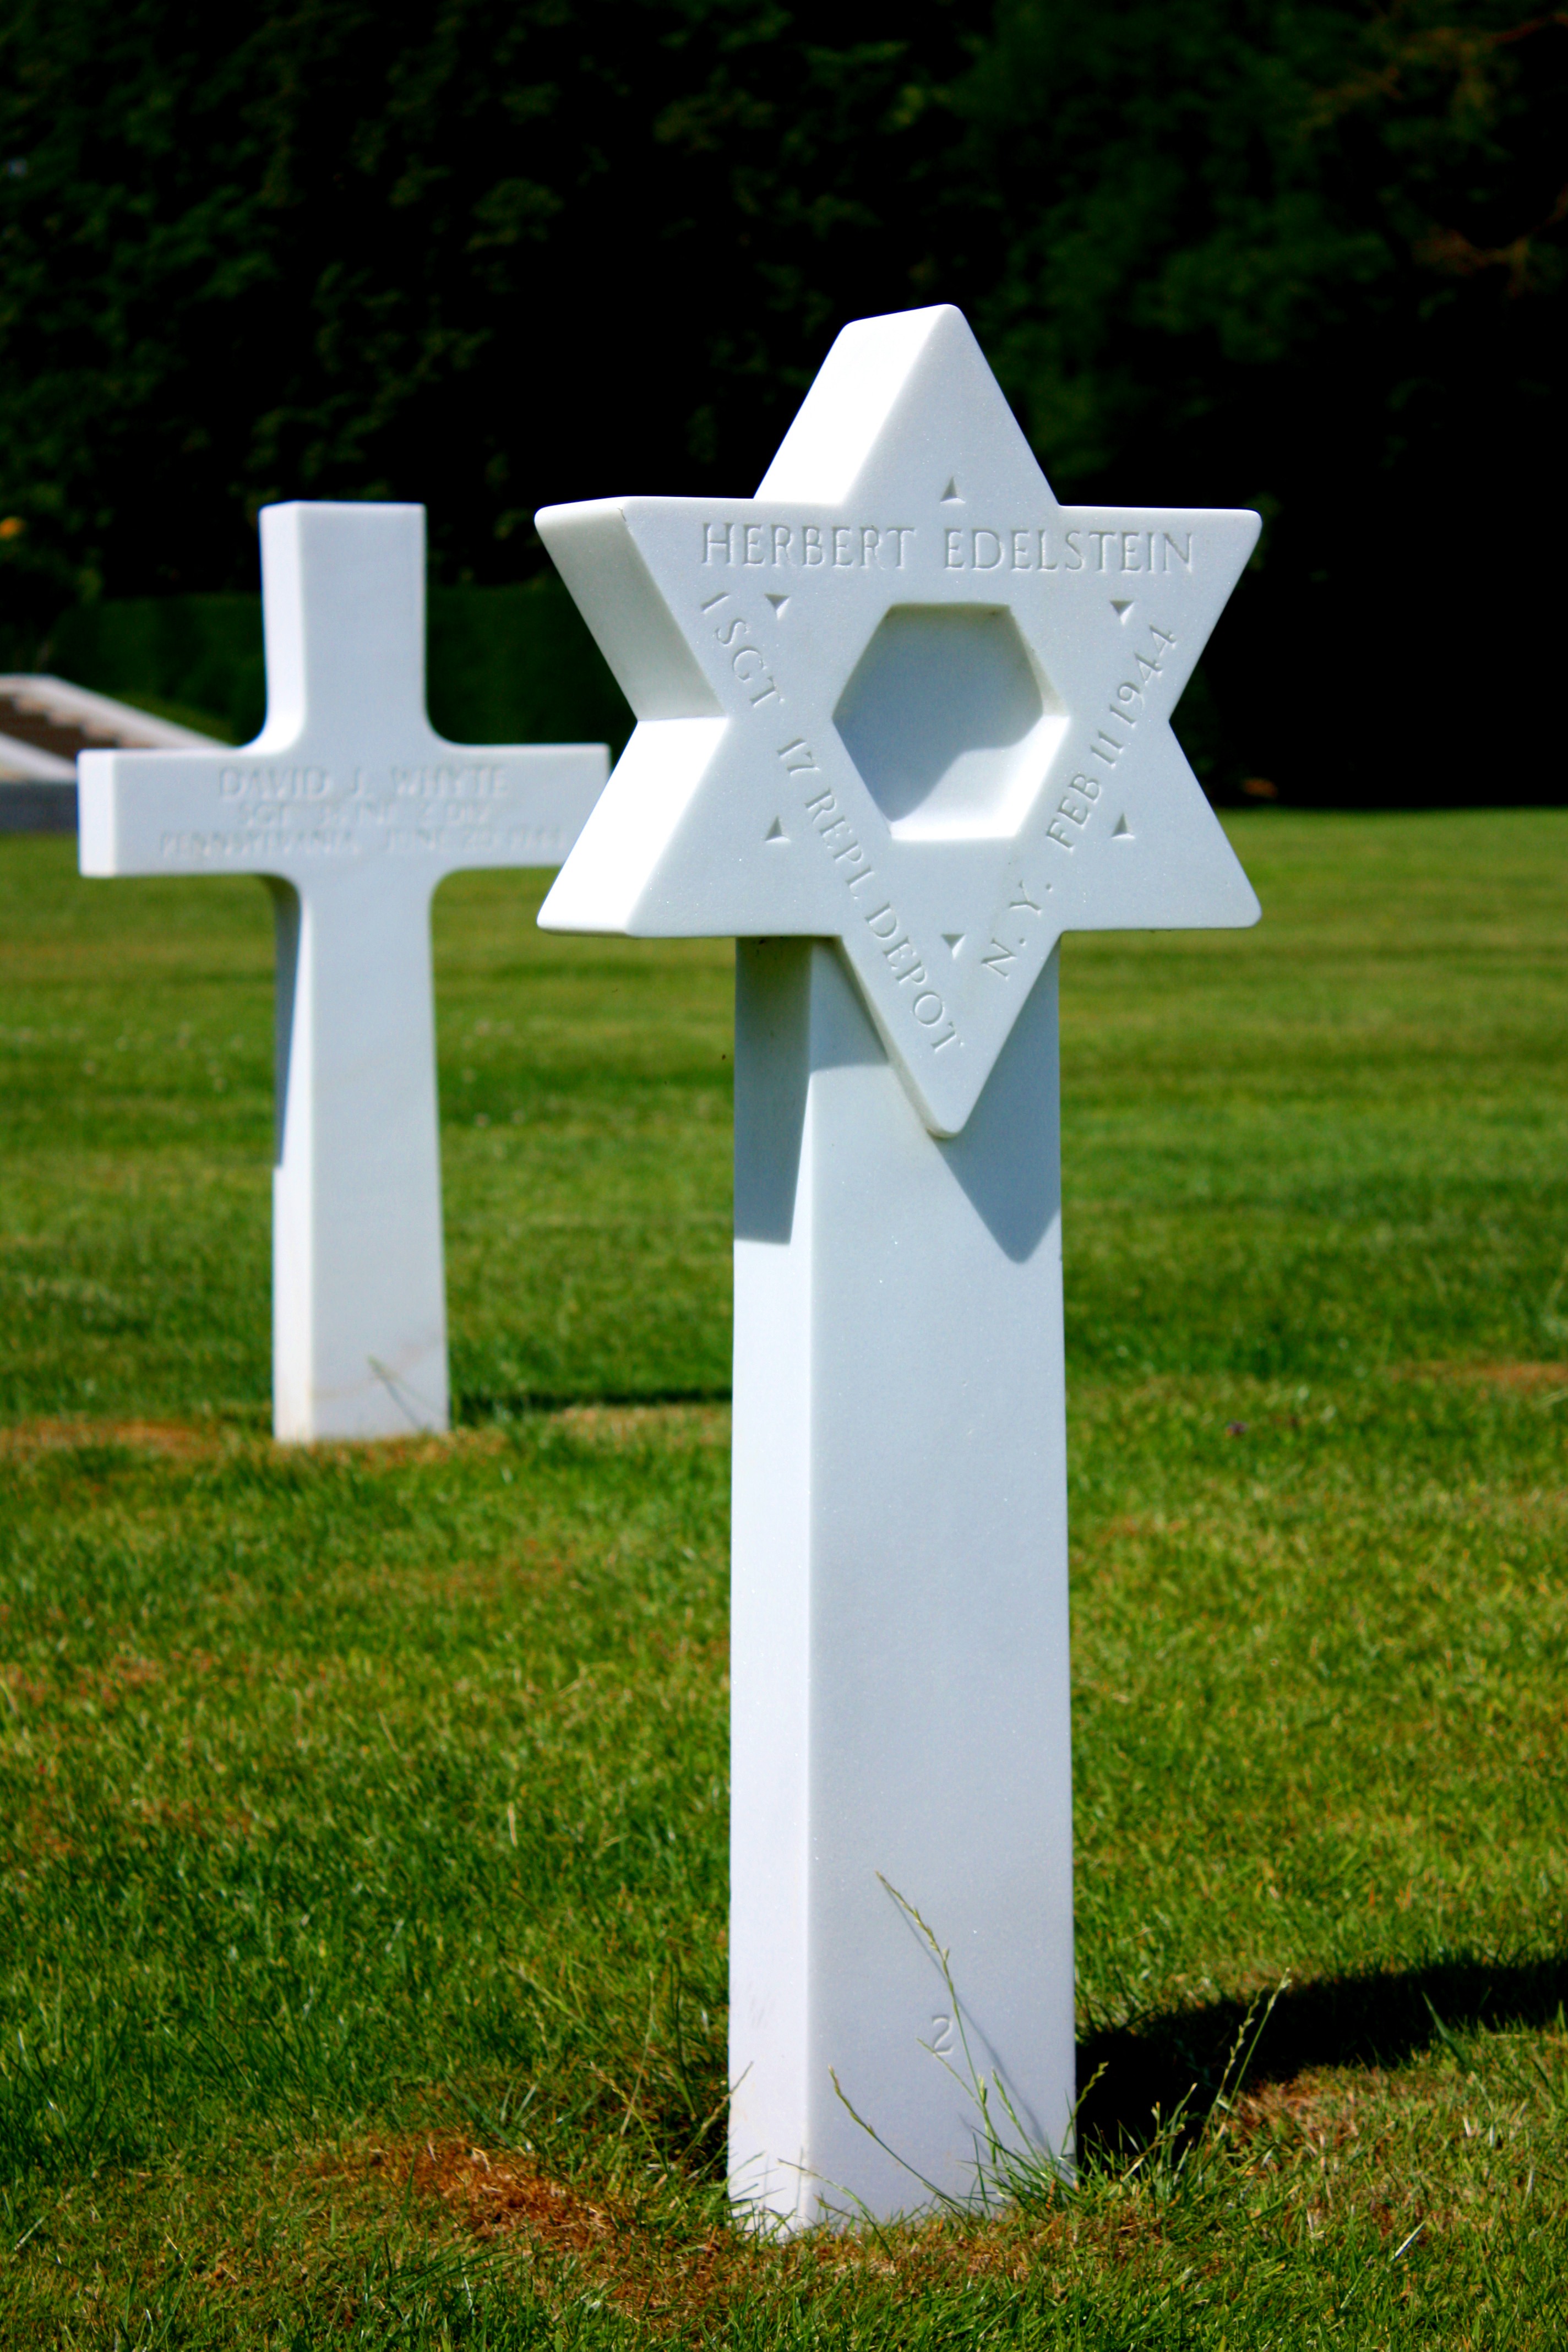
green, symbol, usa, cross, cemetery, world, grave, memorial, war, cambridge, history, soldiers